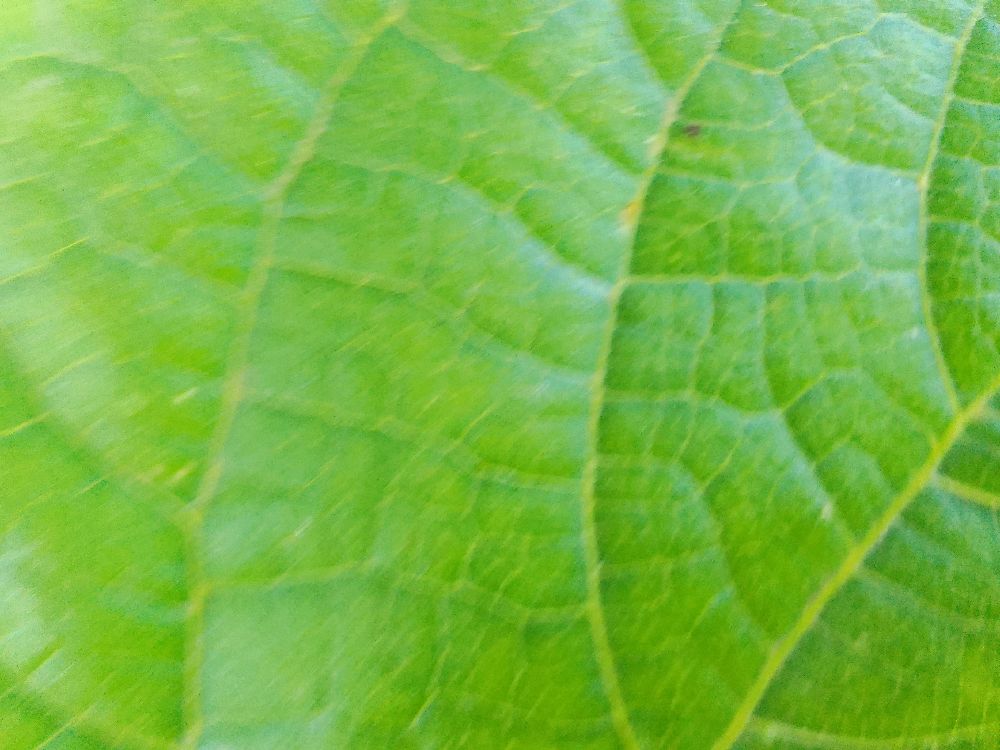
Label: healthy